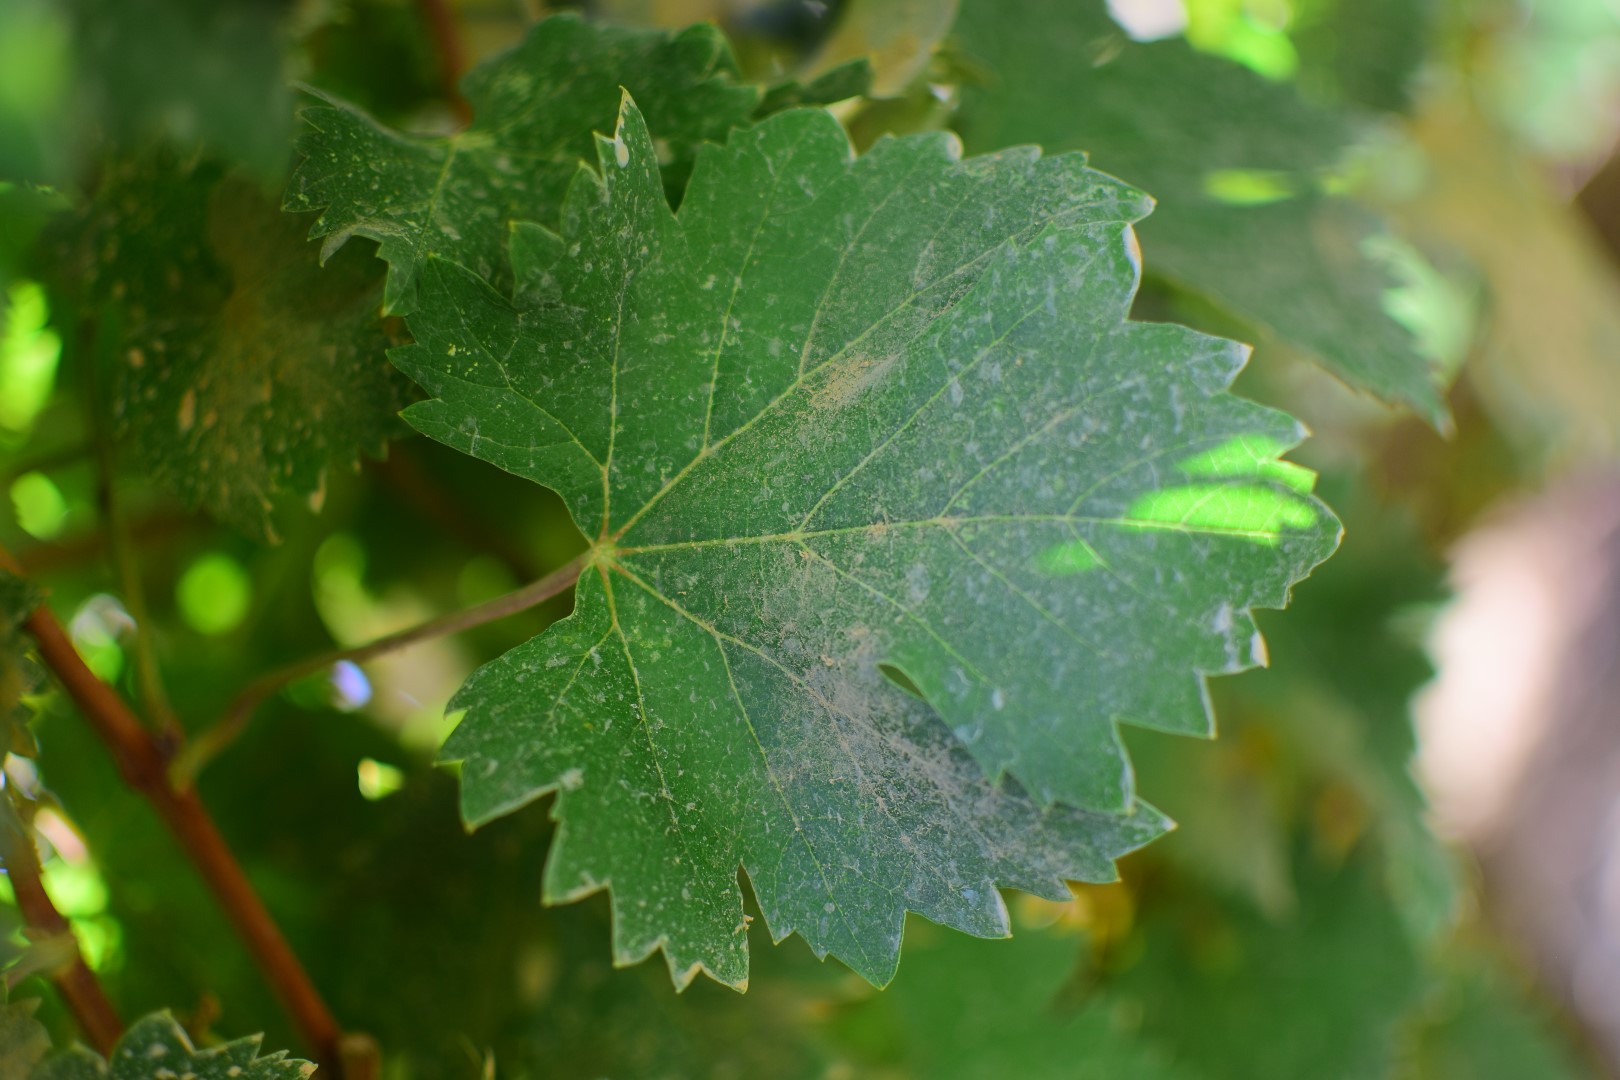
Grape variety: Shdah